Barony and Castle of Kilbirnie

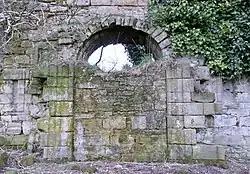
The main entrance to the 16th-century wing.

The mains farm is recorded as Place Farm and sometimes, confusingly, as Kilbirnie Place. The old castle site is recorded as Kilbirnie House. A lane ran up to the Largs Road from Causewayfoot, via a dwelling at Parkfoot, now demolished, crossing the Paduff Burn rivulet by a ford.